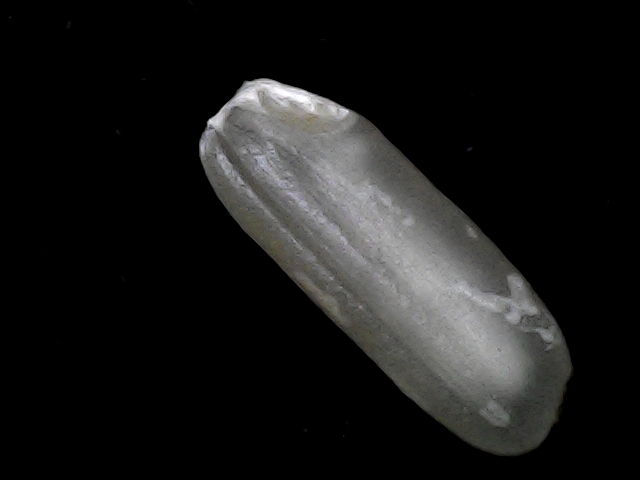
Rice variety: BD49